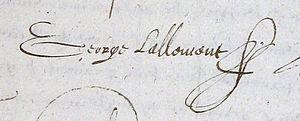
Signature de Georges Lallemant, 1612
Georges Lallemant, ou Lallemand, est un peintre français d'origine lorraine, actif à Paris dans le premier tiers du XVIIᵉ siècle. À la tête de l'un des plus importants ateliers de la capitale, il a mis notamment son talent au service des communautés religieuses de Paris. Son œuvre avait presque entièrement disparu avant les multiples découvertes survenues au XXᵉ siècle, qui ont permis de redécouvrir un peintre encore peu connu.